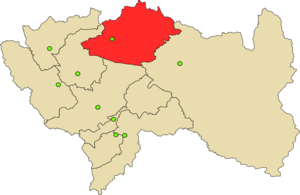
La province de Chanchamayo est l'une des huit provinces de la région de Junín, dans le centre du Pérou. Son chef-lieu est la ville de La Merced.